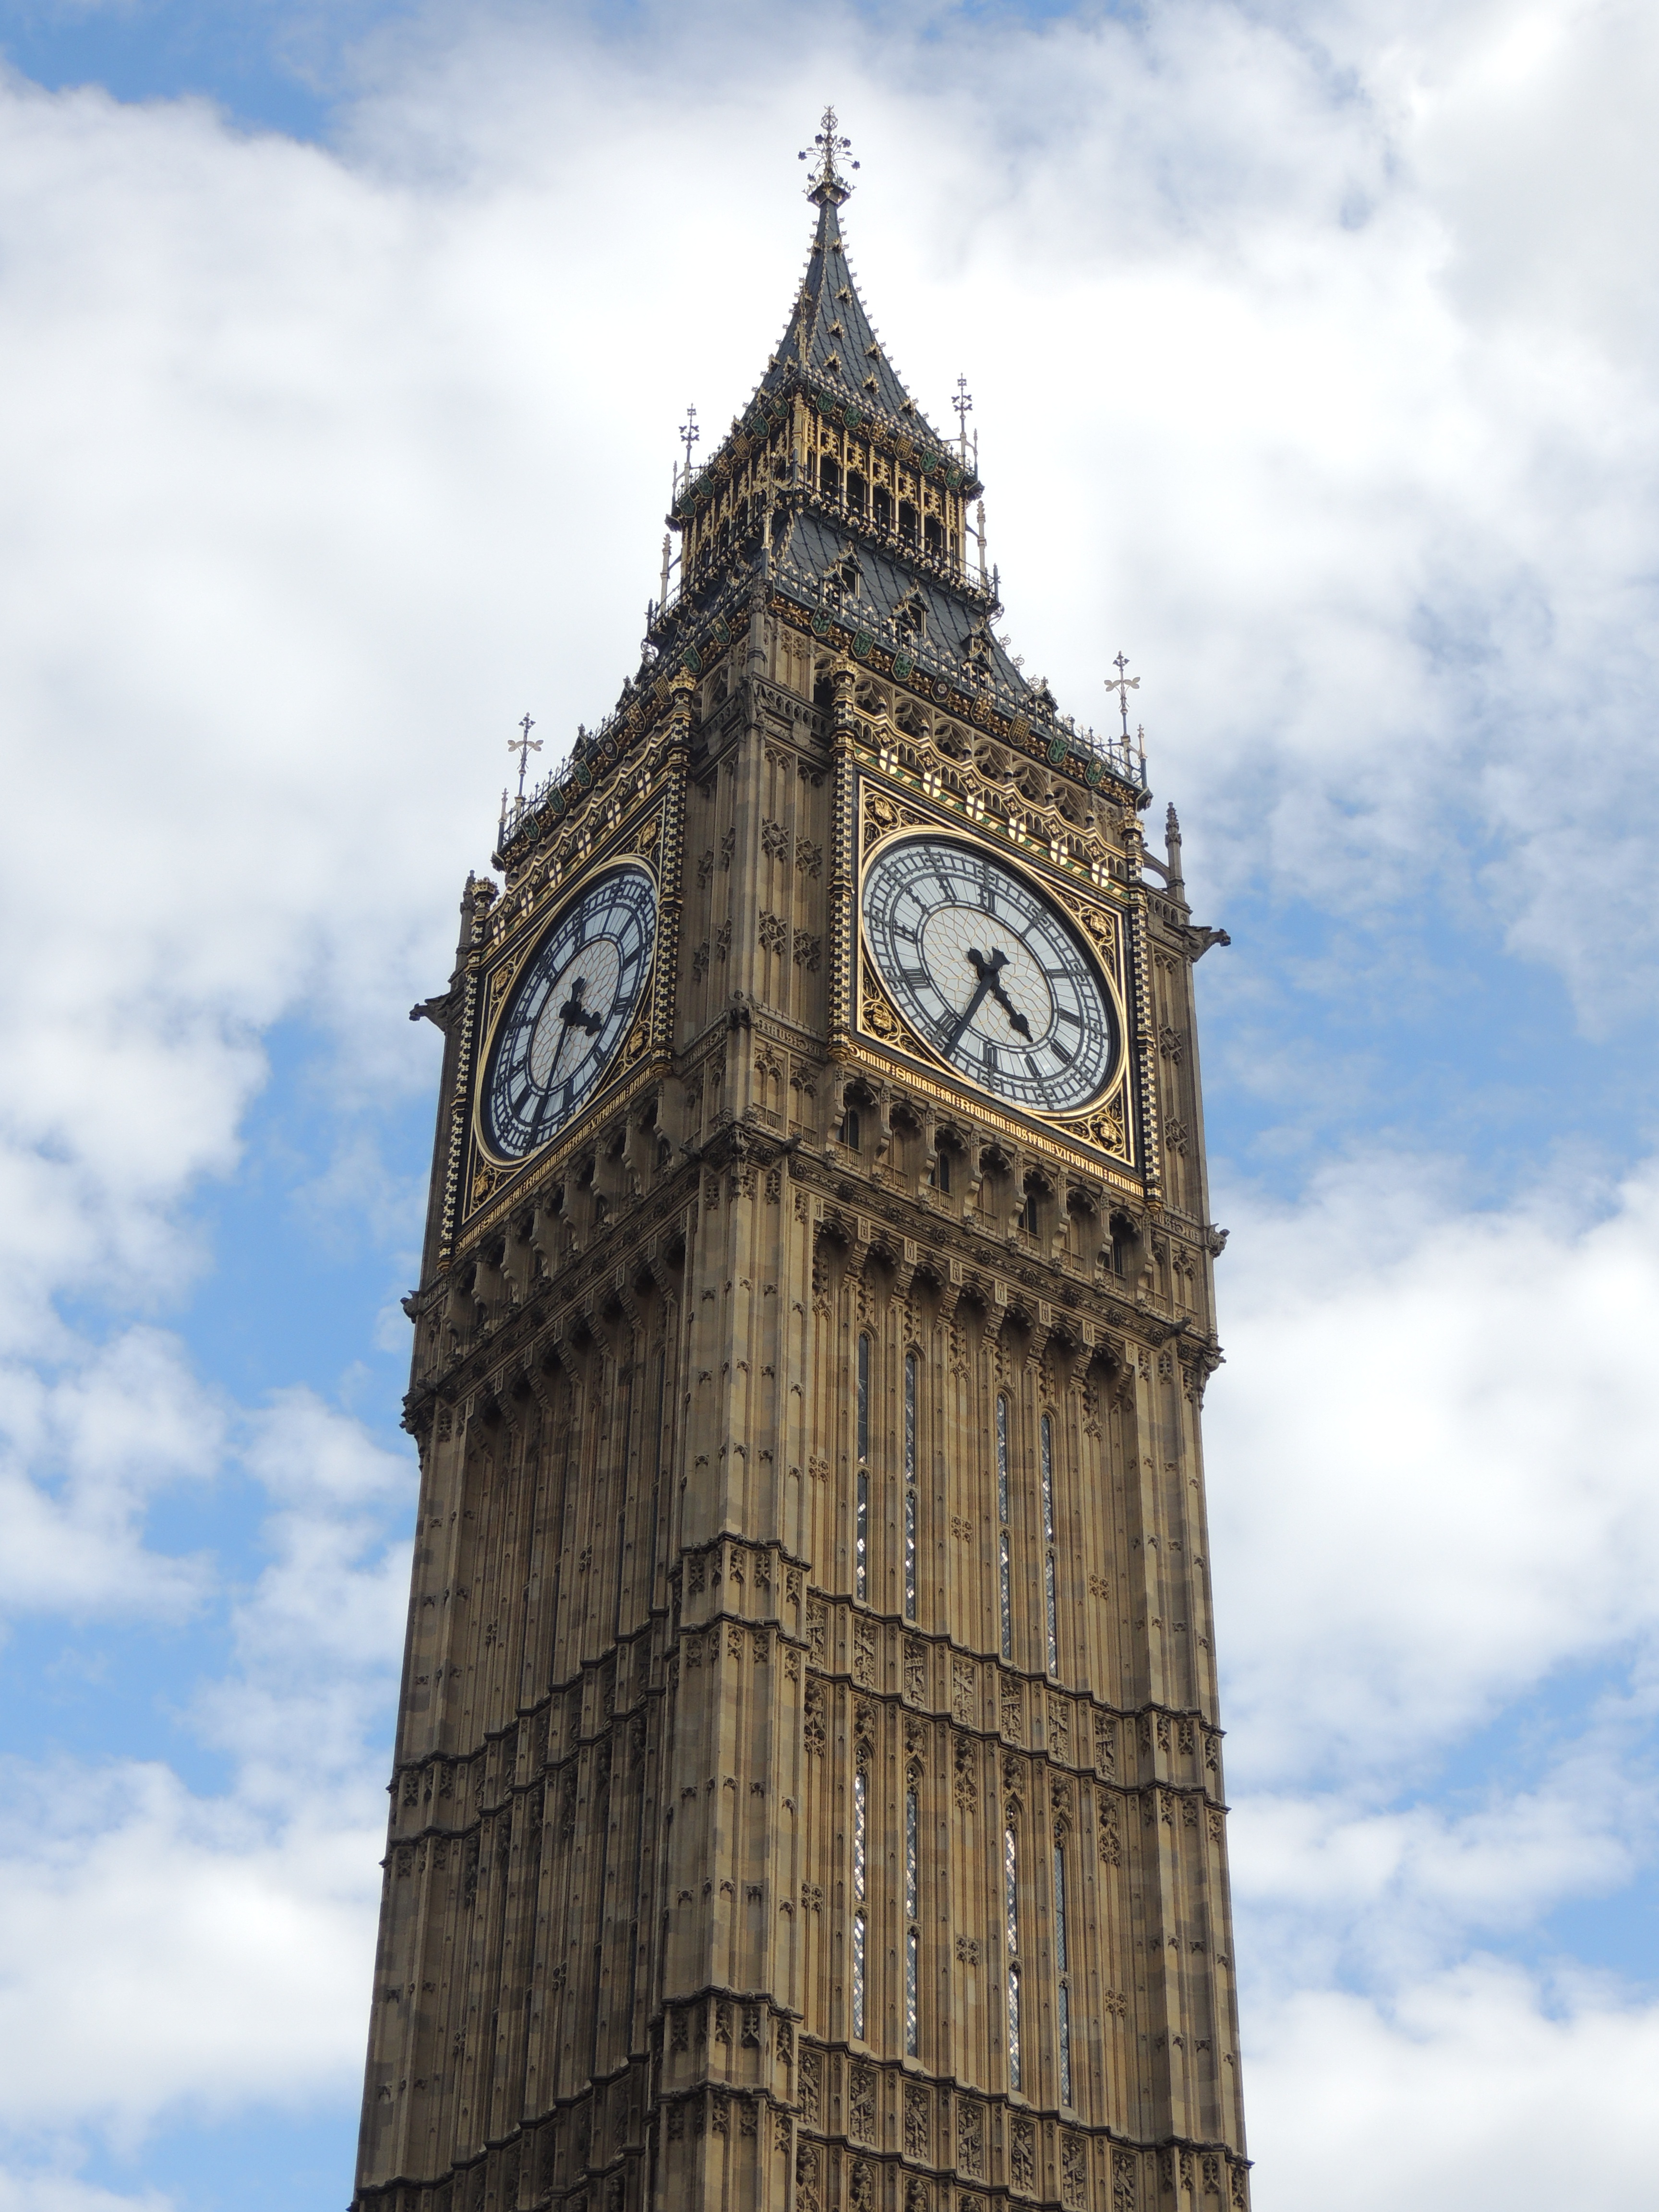
watch, cloud, architecture, sky, building, construction, tower, landmark, big ben, clock tower, bell tower, height, london, spire, steeple, tall, sky tower, control tower